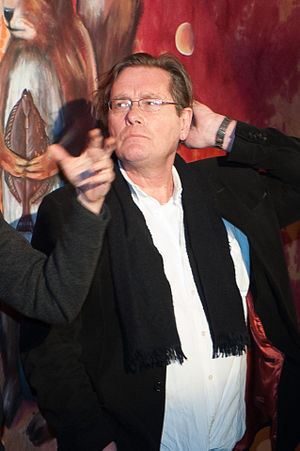
Dag Malmberg
Malmberg i 2010
Dag Åke Sigvard Malmberg, født 18. januar 1953 i Gävle, er en svensk skuespiller og instruktør. Han er lige nu aktuel i Broen